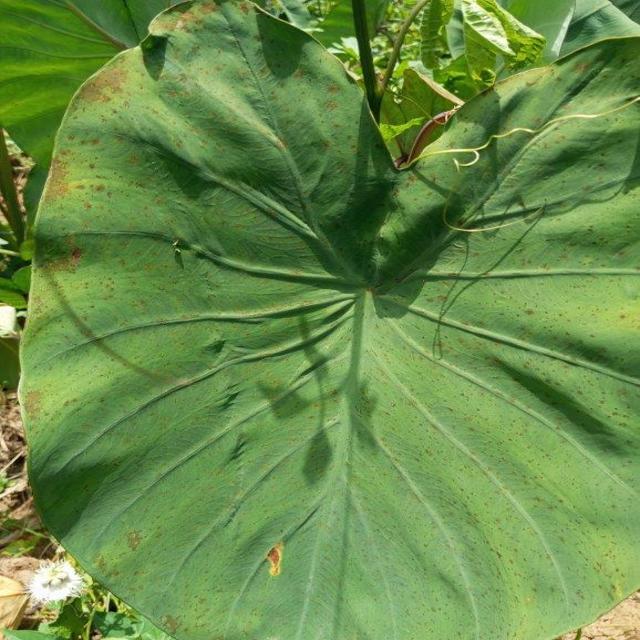
Label: Healthy